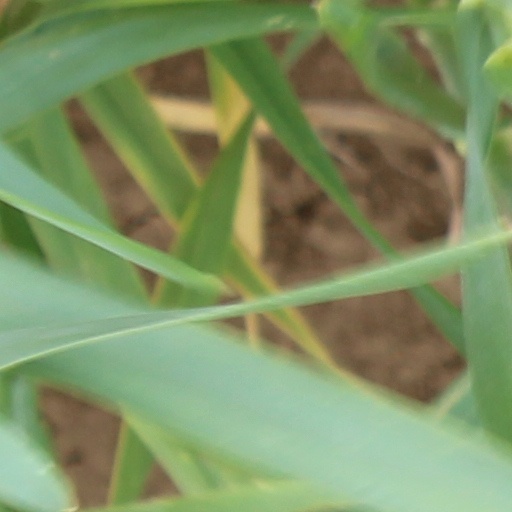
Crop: wheat